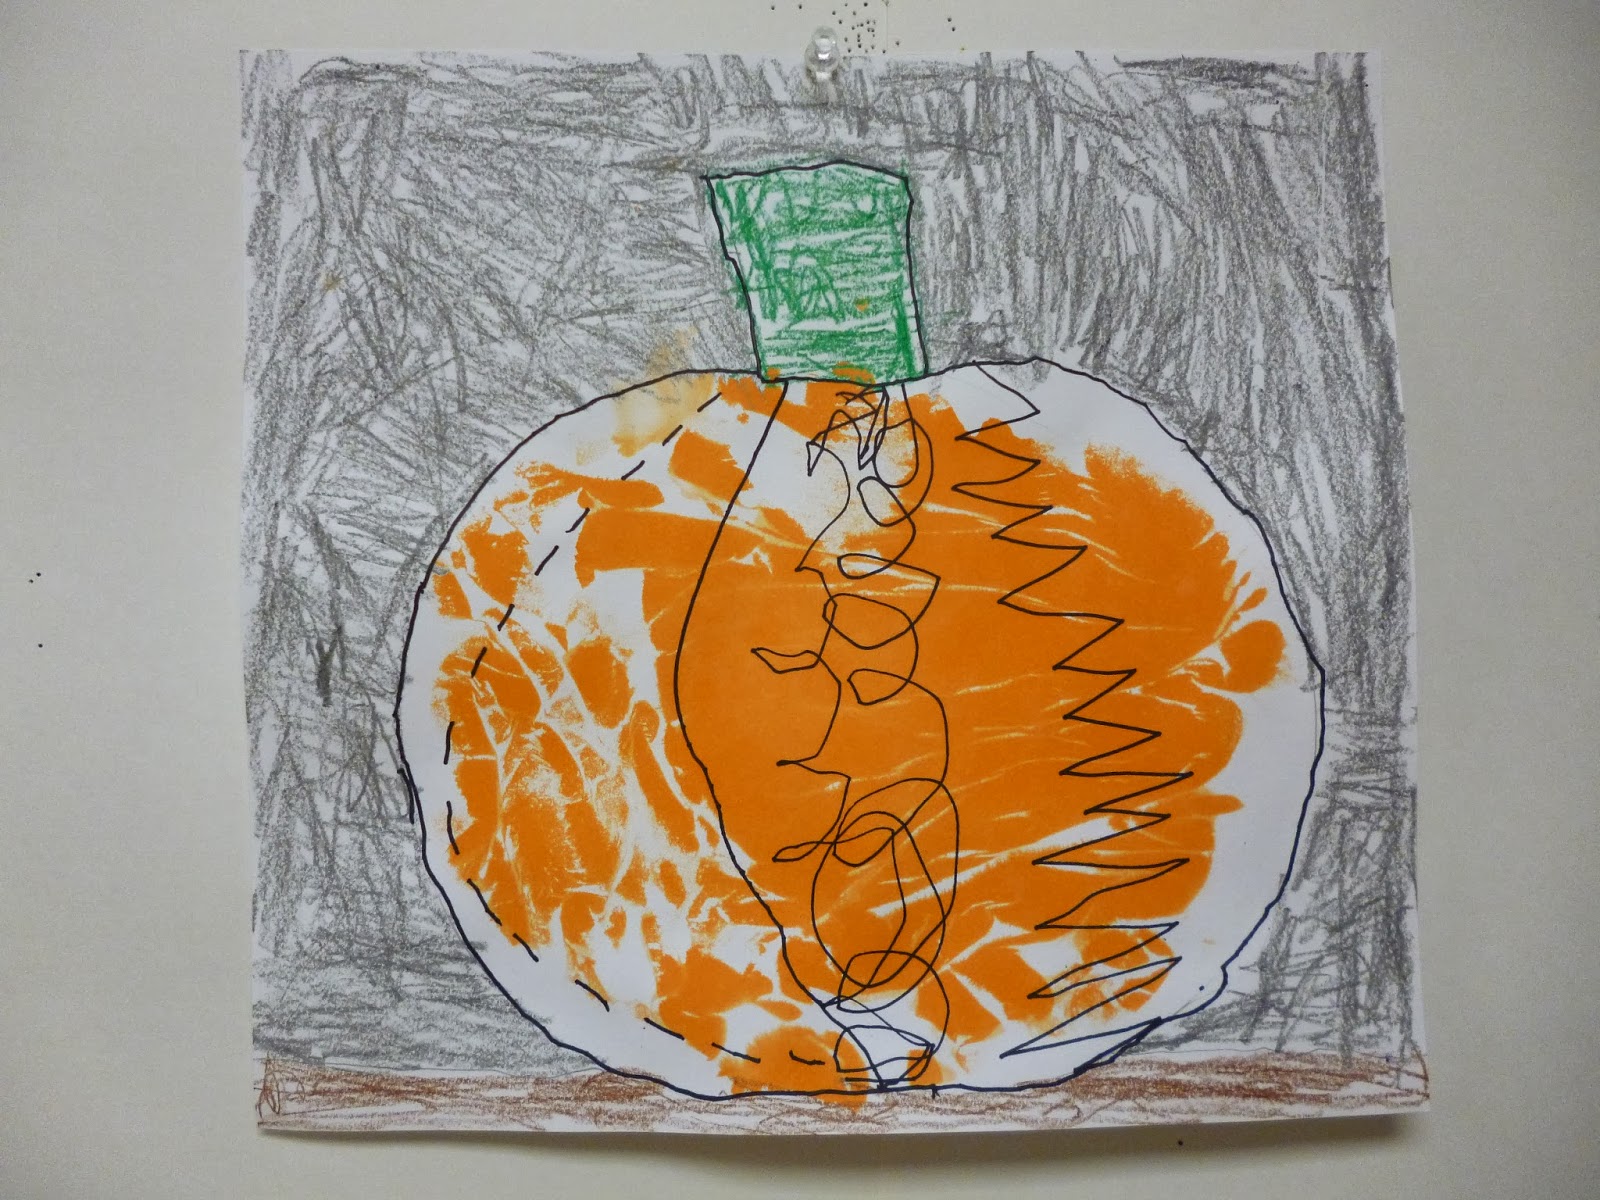
Label: paper